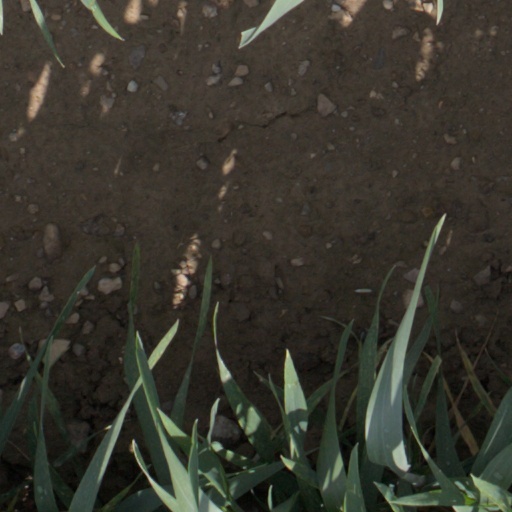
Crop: wheat